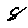
Label: 8